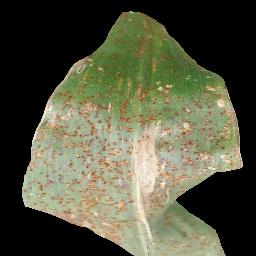
Label: Corn_(Maize)___Common_Rust